Technologies in 2001: A Space Odyssey

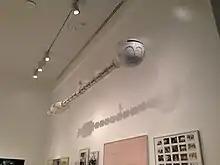
Museum replica model of the "Discovery One", the main spaceship featured in "2001".

The 1968 science fiction film "" featured numerous fictional future technologies, which have proven prescient in light of subsequent developments around the world. Before the film's production began, director Stanley Kubrick sought technical advice from over fifty organizations, and a number of them submitted their ideas to Kubrick of what kind of products might be seen in a movie set in the year 2001. The film is also praised for its accurate portrayal of spaceflight and vacuum.